Lexington Hotel (New York City)

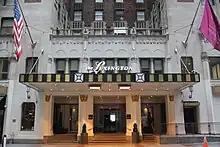
Main entrance

The center of the 48th Street elevation contains the main entrance, which is three bays wide and is shielded by a projecting marquee with the hotel's name. Each bay is separated by a geometric pier, ornamented with a gilded capital at the first story and a stone lion above the second story. A small set of steps leads up to a recessed foyer, and there is also a wheelchair ramp. Above the entrance, there is a railing at the third story, behind which is a light court.